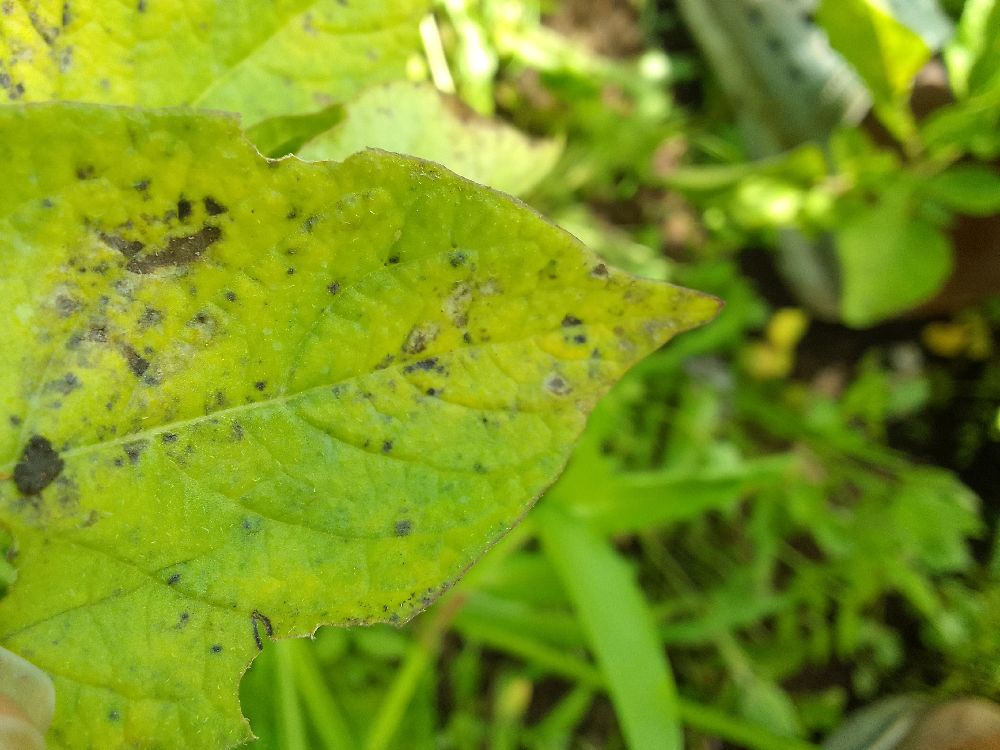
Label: Early blight